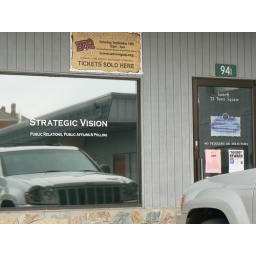
Front door of Strategic Vision's office in Seasons Inn Plaza, Blairsville, GA. Company lettering and address both clearly visible.